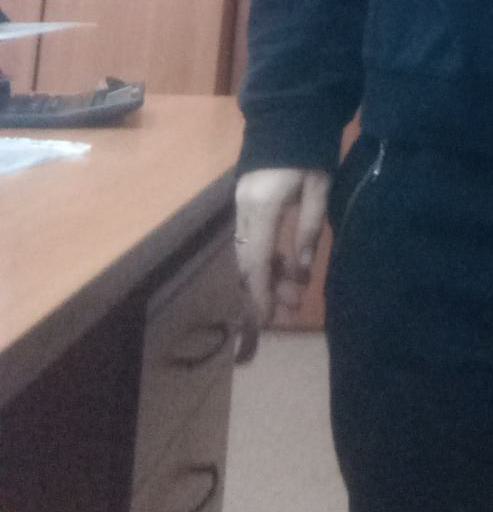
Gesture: no_gesture